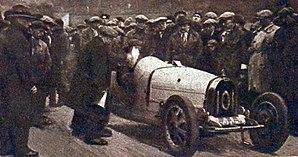
Louis Chiron en novembre 1927, à la côte de Gometz-le-Châtel, sur Bugatti 2L.
La Course de côte de Gometz-le-Châtel était une compétition automobile disputée à vingt-cinq kilomètres au sud-ouest de Paris, dans une commune de près de 600 habitants, essentiellement durant les années 1920.